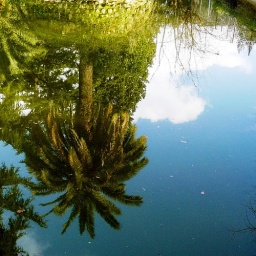
Reflection of sky and palm tree in a small (and dirty) reservoir opposite the agricultural school of Rome.